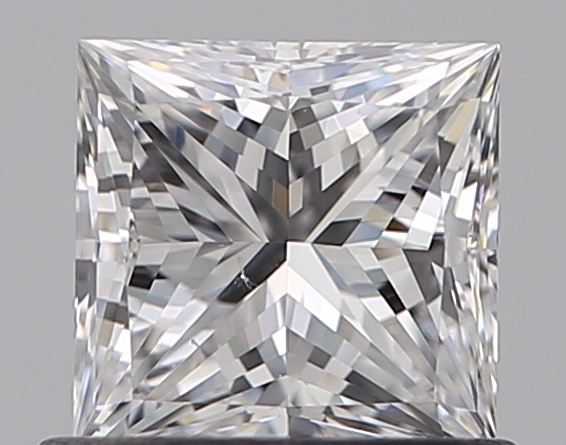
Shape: princess
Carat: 0.7
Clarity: SI1
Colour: D
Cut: EX
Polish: EX
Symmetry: VG
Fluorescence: N
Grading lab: GIA
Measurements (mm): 4.96 x 4.9 x 3.47